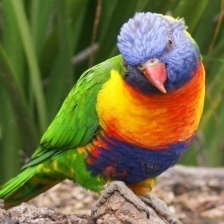
Species: RAINBOW LORIKEET
Scientific name: TRICHOGLOSSUS MOLUCCANUS
ImageNet parent category: lorikeet